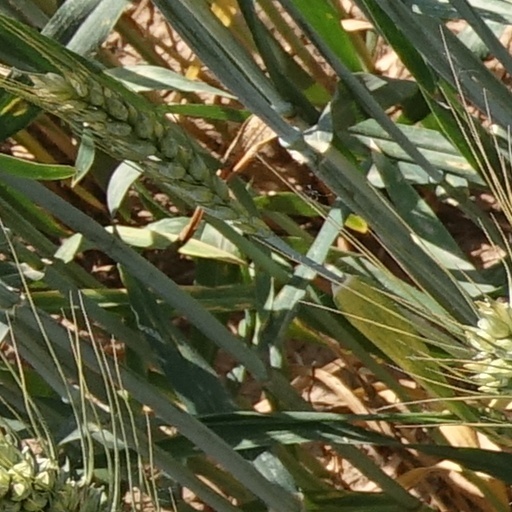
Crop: wheat